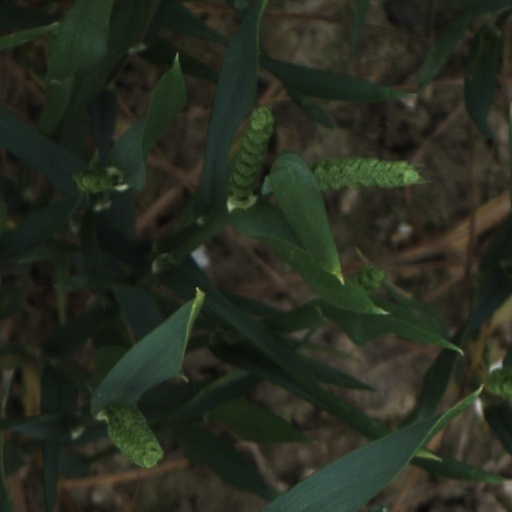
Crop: wheat